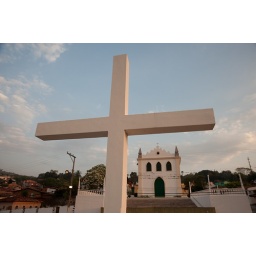
White cross in front of an old white church. 08/11/2008, Serra Da Chapada, Lencois, Bahia, Brazil.